KHSL-TV

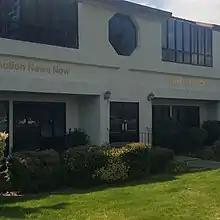
The Action News Now Redding bureau on Auditorium Drive

GOCOM sold KHSL-TV to USA Television Holdings, a joint venture of Heartland Media and MSouth Equity Partners, for $40 million in 2015. Concurrently, K4 Media Holdings sold KNVN to Maxair Media, with KHSL-TV continuing to provide services to KNVN and sell up to 15 percent of channel 24's advertising time. Byron Allen, through his Entertainment Studios division, purchased 11 of the Heartland stations, including KHSL-TV, in a deal announced in 2019 and completed in 2020.